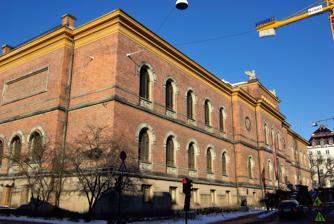
Building: National Gallery (Norway)
Country: Norway
Year built: 1842
Art gallery in Oslo, Norway For the history after 2003, see National Museum of Art, Architecture and Design . The National Gallery Nasjonalgalleriet Location within Oslo Established 1842 Location Oslo, Norway Type Art museum Website nasjonalmuseet.no/the-national-gallery The National Gallery ( Norwegian : Nasjonalgalleriet ) is a gallery in Oslo , Norway . Since 2003 it is administratively a part of the National Museum of Art, Architecture and Design . As of 2017 [update] , the admission cost is 100 Norwegian kroner . History It was established in 1842 following a parliamentary decision from 1836. Originally located in the Royal Palace, Oslo , it got its own museum building in 1882, designed by Heinrich Ernst and Adolf Schirmer . Former names of the museum include Den norske stats sentralmuseum for billedkunst and from 1903 to 1920 Statens Kunstmuseum . Directors include Jens Thiis (1908–1941), Sigurd Willoch (1946–1973), Knut Berg (1975–1995), Tone Skedsmo (1995–2000) and Anniken Thue (2001–2003). That the gallery had erroneously been labeled as technically unfit for paintings was reported in 2013. (A previous study—about the museums— tåleevne ) had never concluded about the fitness level, and Norway's parliament had been misinformed about conclusions that in reality did not exist. ) In 2016 the price for admission doubled overnight. The museum collection was moved to a new building, opened in 11 June 2022, gathering all sections of the National Gallery, except architecture. The architect of the new building, located on the harbor front, and part of the Fjordbyen development, is the German firm Kleihues + Kleihues ( de ). Collection The Scream , 1893 by Edvard Munch The Gallery includes  pieces by sculptor Julius Middelthun , painters Johan Christian Claussen Dahl , Erik Werenskiold and Christian Krohg as well as works by Edvard Munch including The Scream and one version of his Madonna . The museum also has old master European paintings by painters such as El Greco , Lucas Cranach the Elder ( Golden Age ), Gaulli ( Sacrifice of Noah ), Orazio Gentileschi , Artemisia Gentileschi , Andrea Locatelli ( Bachannal Scene ), Pieter Elinga ( Letter Carrier ), Ferdinand Bol , Daniel De Blieck ( Church Interior ), Jacob van der Ulft ( Seaport ), Cornelis Bisschop ( Seamstress ) and Jan van Goyen . There are also 19th and 20th Century International paintings by Armand Guillaumin , Carl Sohn , Auguste Renoir , Claude Monet ( Rainy Day, Etretat ), Paul Cézanne , and Pablo Picasso . There are also Norwegian paintings by Adolph Tidemand , Hans Gude , Harriet Backer , and Lars Jorde . See also List of largest art museums References